TL431

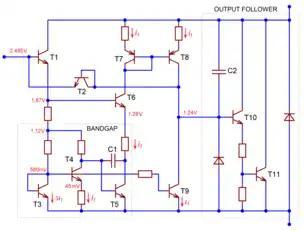
Transistor-level schematic. DC voltages specified for steady-state regulation at V=7 V

The TL431 is functionally equivalent to an ideal npn bipolar transistor switch with a stable 2.495 V switching threshold and no apparent hysteresis. "Base", "collector" and "emitter" of this "transistor" are traditionally called "reference" (R or REF), "cathode" (C) and "anode" (A). The positive control voltage, V, is applied between reference input and the anode; the output current, I, flows from the cathode to the anode.